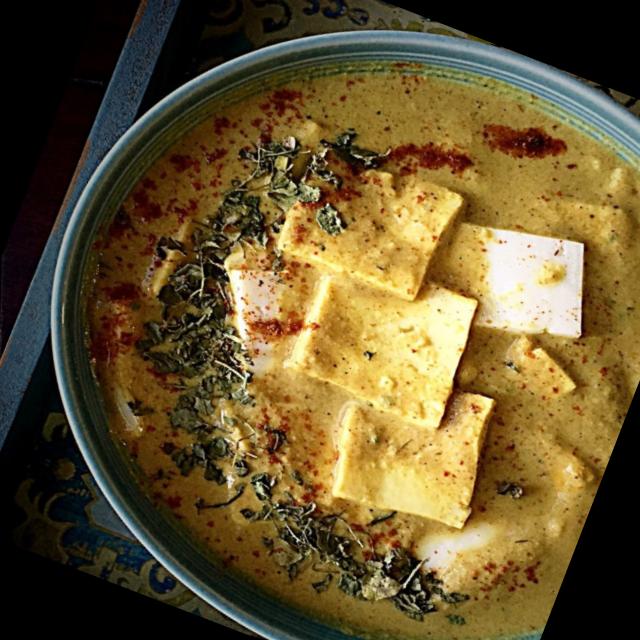
Dish: shahi_paneer